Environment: real
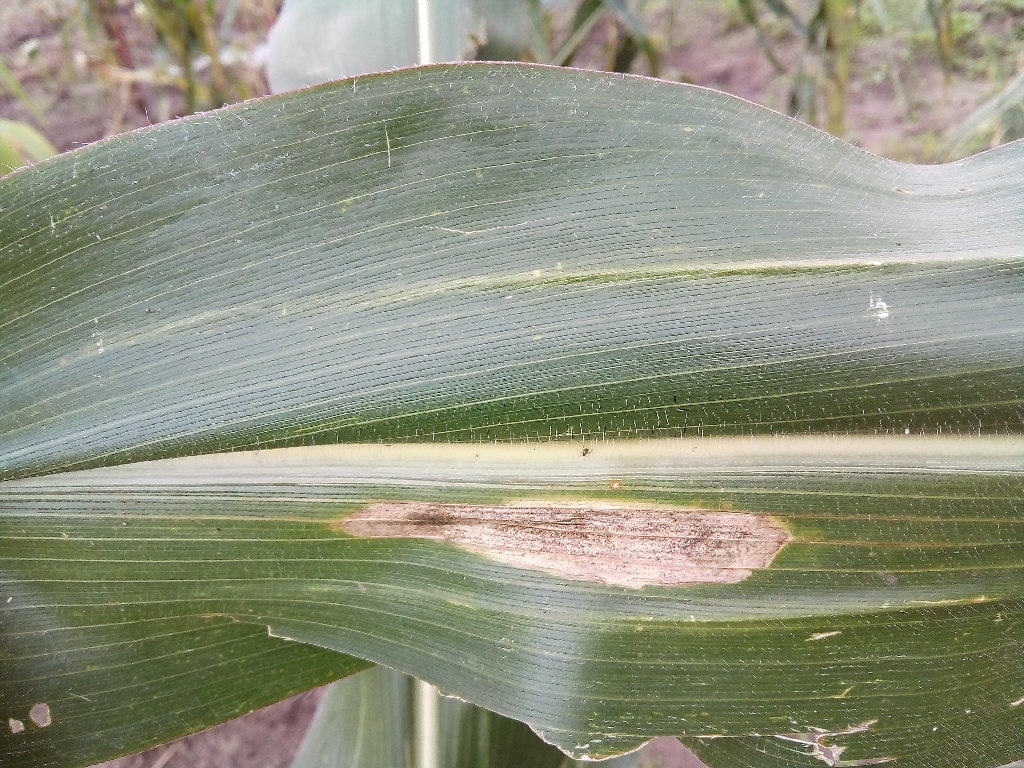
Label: northern_corn_leaf_blight